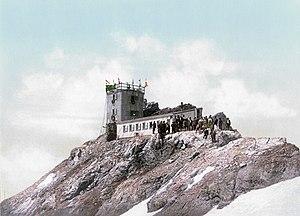
La Münchner Haus est un refuge de montagne situé sur la Zugspitze. Il se situe sur le chemin pour le sommet ouest de la Zugspitze à une altitude de 2 959 m. C'est le plus haut refuge dans les Alpes allemandes. Il est géré par la troisième génération de Hansjörg Barth, dont la famille détient la gestion depuis 1925.